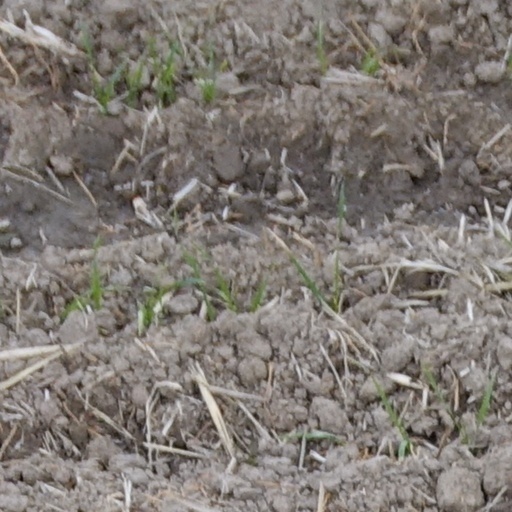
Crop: wheat